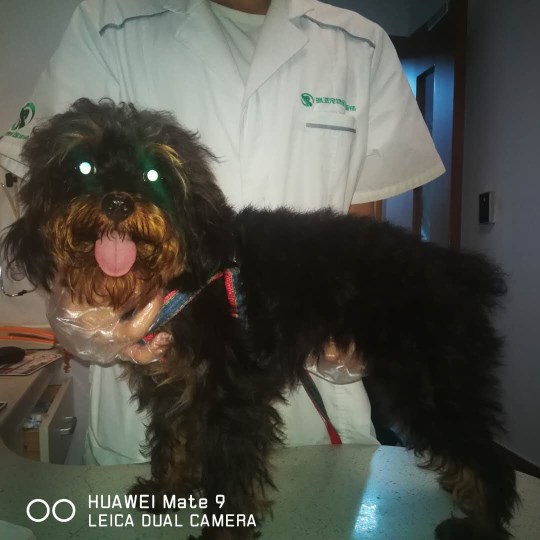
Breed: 2342-n000102-miniature_schnauzer